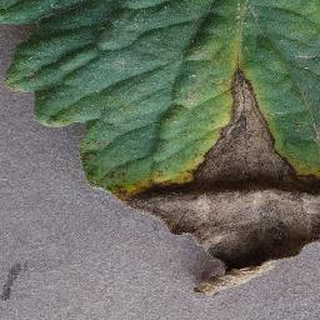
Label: tomato_early_blight